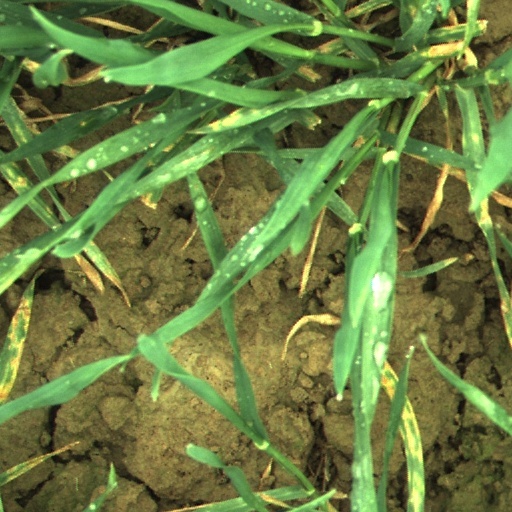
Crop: wheat